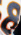
Number: 8